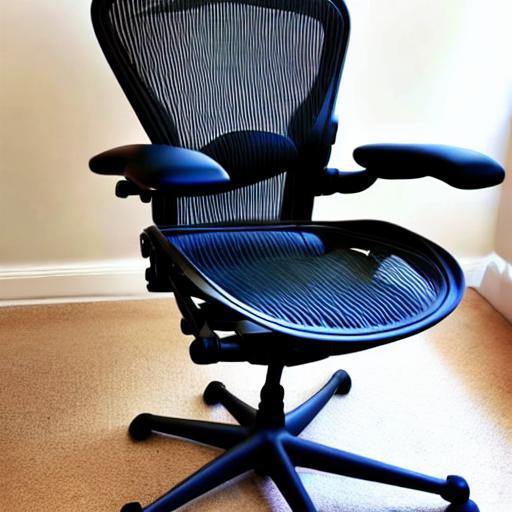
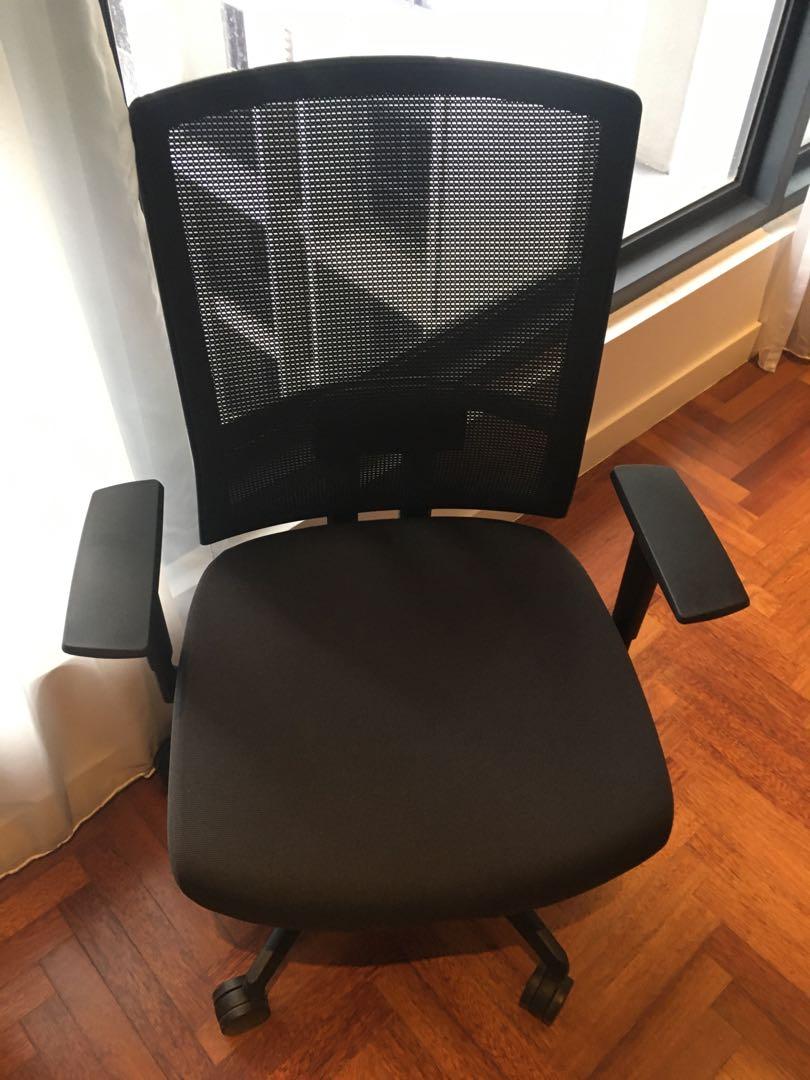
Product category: items_chair
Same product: no